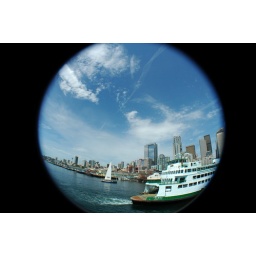
Print available in 4x6, 5x7, 8x10, and 8x8 (square)|Available in lustre or glossy/No border, black or white border